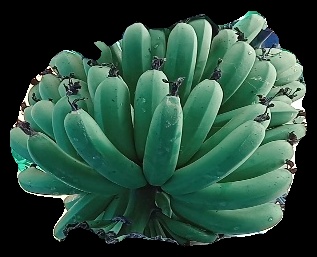
Variety: pachbale
Grade: grade1